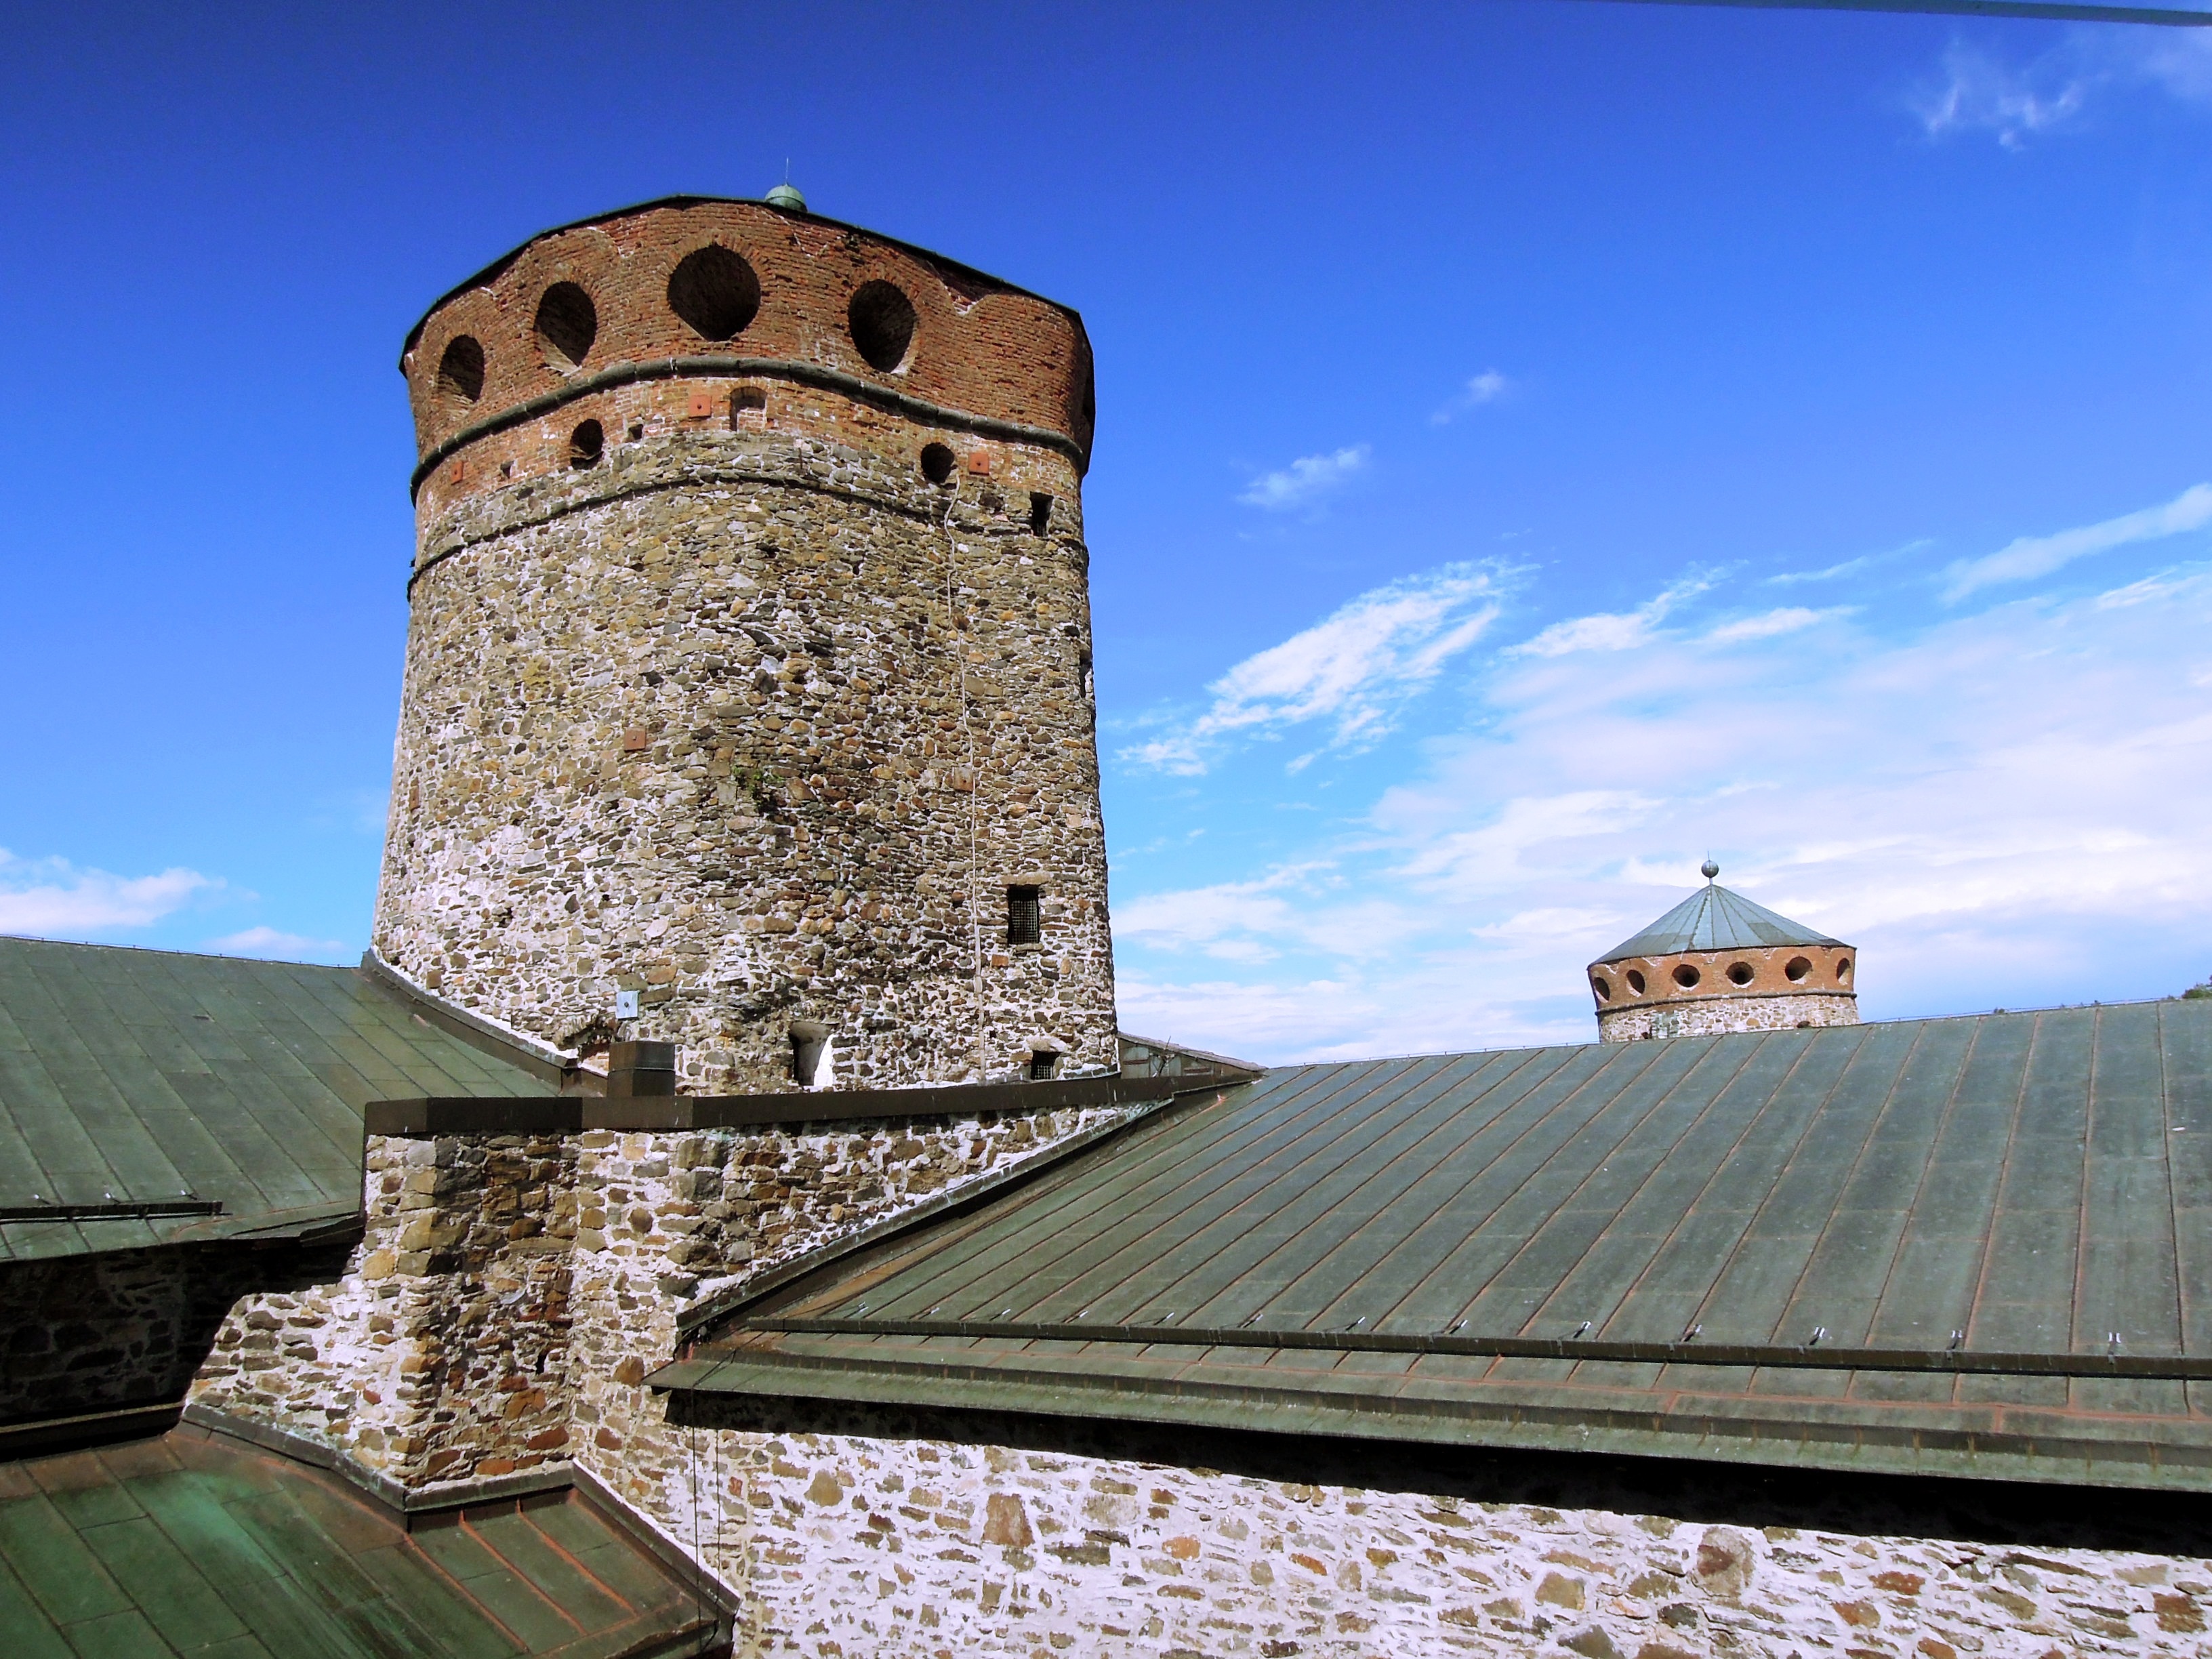
architecture, building, city, tower, castle, landmark, attraction, fortification, medieval, fortress, finnish, savonlinna, olaf's castle, ooppperajuhlat, tourist spot